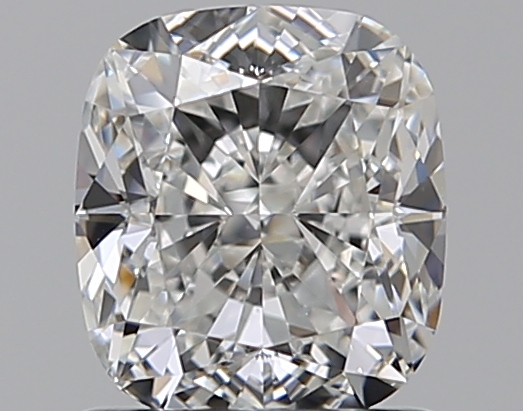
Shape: cushion
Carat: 1.29
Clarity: VVS1
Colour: G
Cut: VG
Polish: EX
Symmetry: EX
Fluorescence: N
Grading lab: GIA
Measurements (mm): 6.35 x 5.68 x 4.07